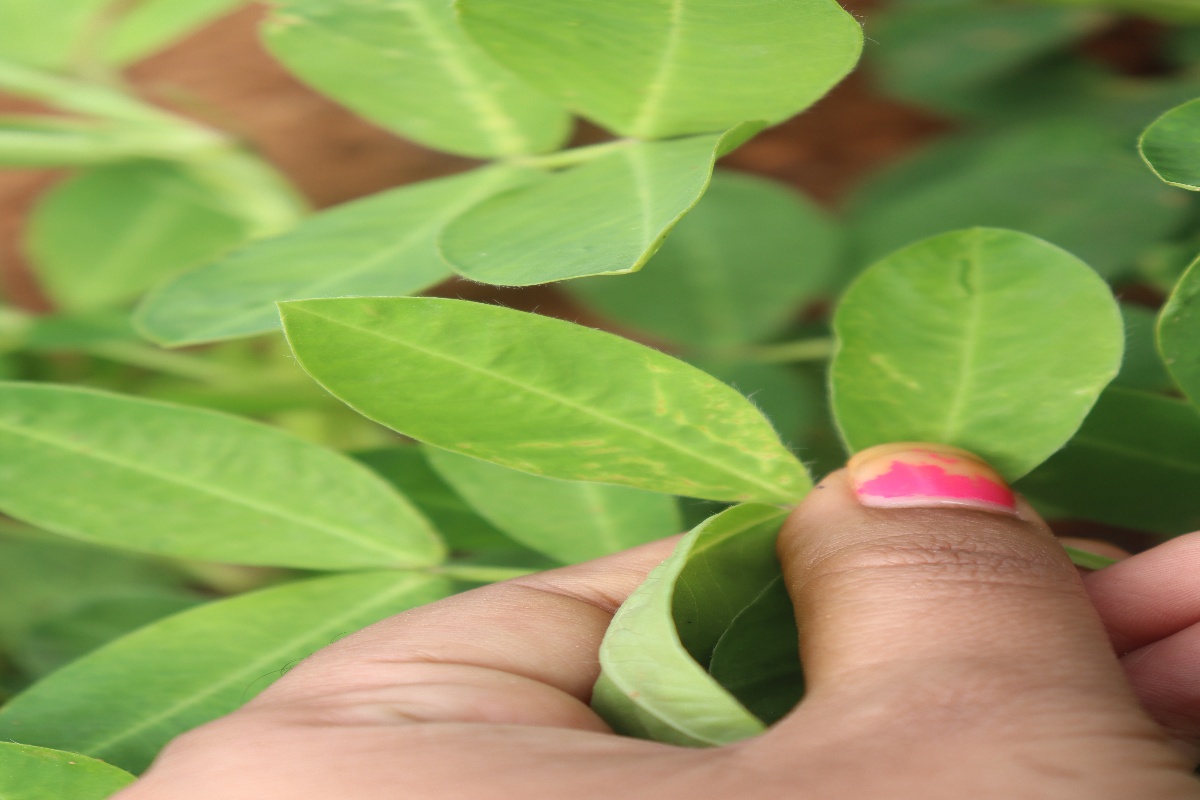
Label: early_leaf_spot